Caproni Vizzola F.6

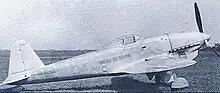
The Caproni Vizzola F.6M prototype as originally built with a deep radiator under the nose. It was later removed and replaced by a ventral radiator in order to reduce aerodynamic drag.

The F.6 design was the result of a project to adapt the airframe of the Italian Caproni Vizzola F.5 fighter with the German Daimler-Benz DB 605A liquid-cooled inverted V-12 engine. To accomplish this, the Caproni company retained the F.5 fuselage but designed metal wings to replace the wood wings of the F.5. The new aircraft was designated F.6M, with "F" standing for Fabrizi, the designer of the F.5, and "M" for "Metallico". It was designed to carry twice the offensive armament of the F.5, with four instead of two Breda-SAFAT machine guns; the prototype F.6M flew with two of these mounted in the fuselage and provision for two more in the wings, although the wing guns were never mounted.